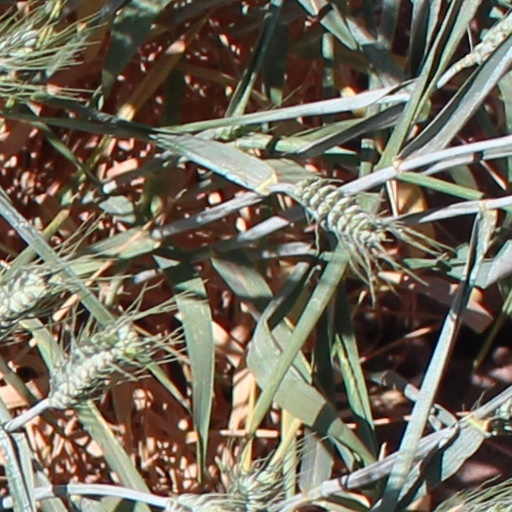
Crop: wheat